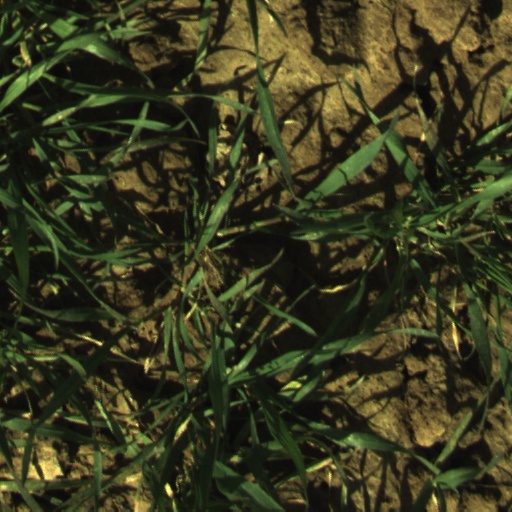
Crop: wheat